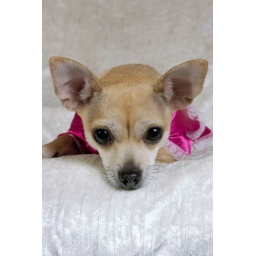
ivy in pink dress on white bg 1